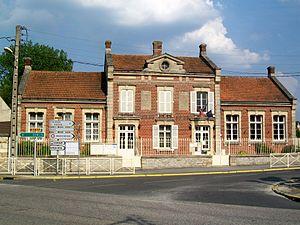
Mairie-école de Pontarmé, sur la route de Senlis.
Pontarmé est une commune française située dans le département de l'Oise, en région Hauts-de-France.